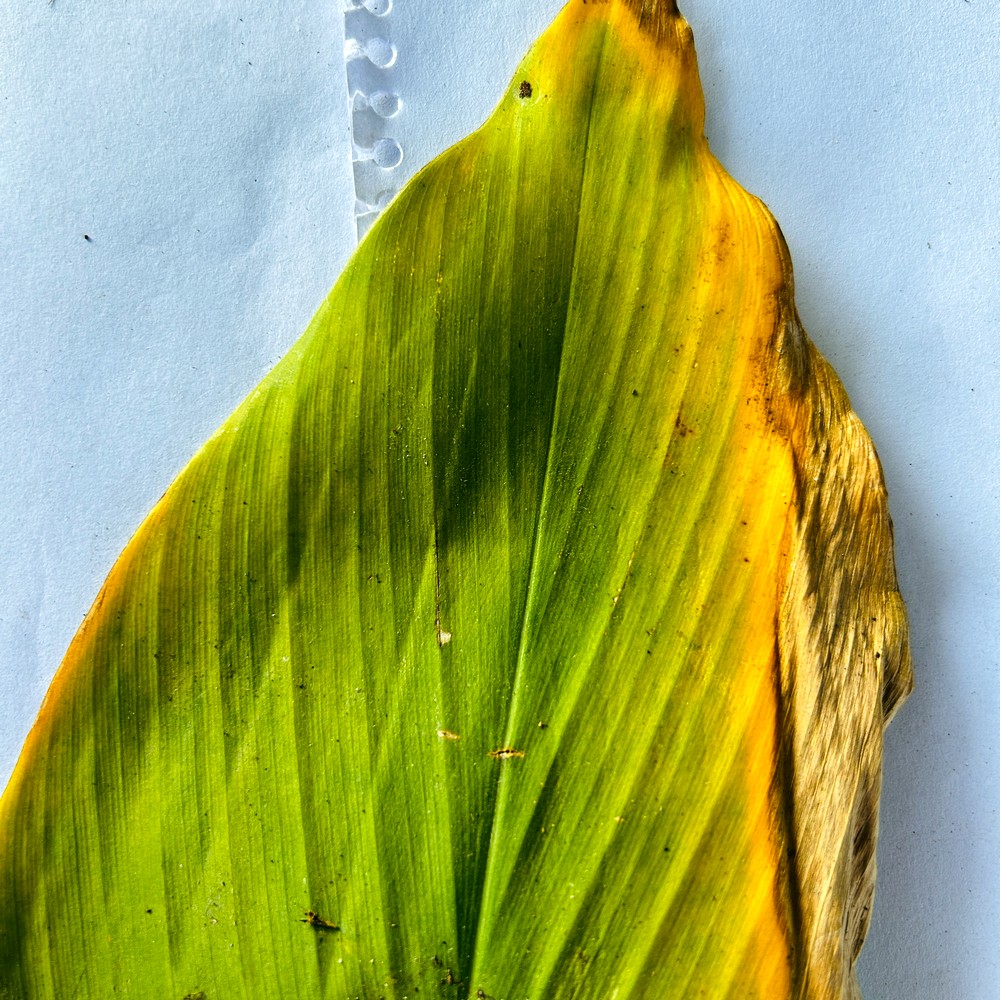
Label: Leaf Blotch